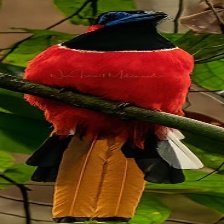
Species: RED NAPED TROGON
Scientific name: HARPACTES KASUMBA